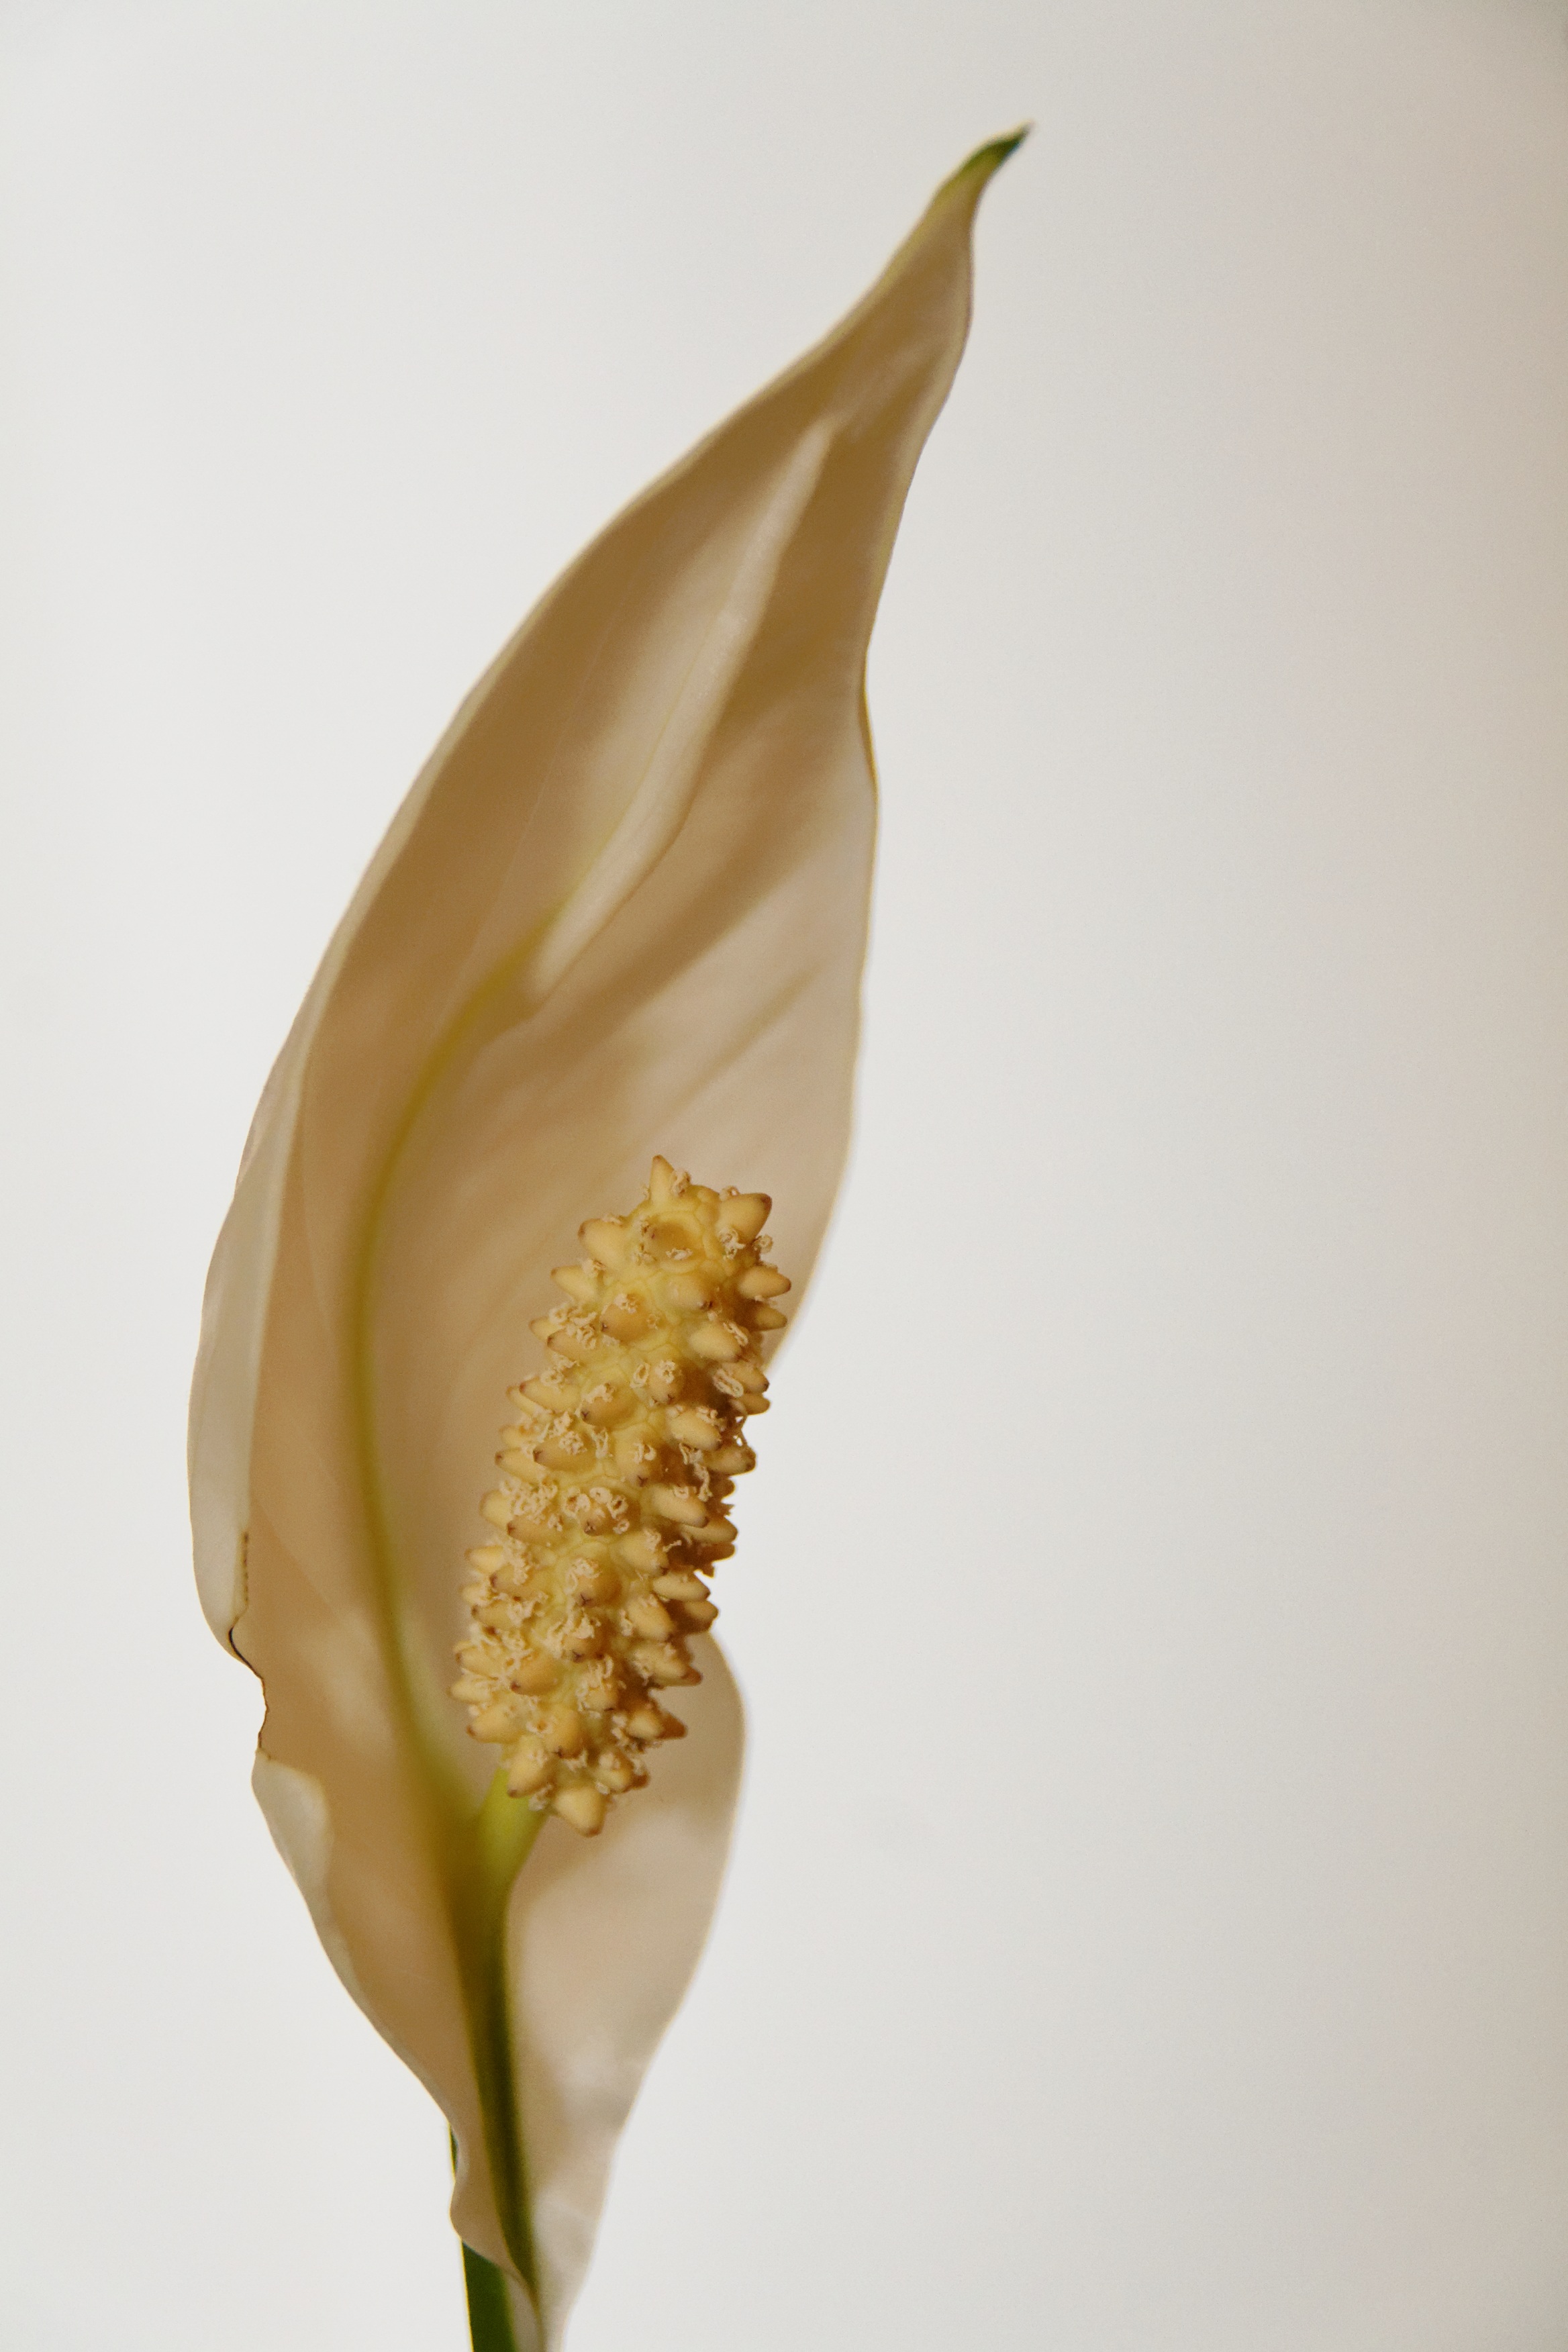
nature, blossom, plant, white, leaf, flower, petal, bloom, food, produce, yellow, close, flora, houseplant, close up, arum, macro photography, ornamental plant, flowering plant, plant stem, land plant